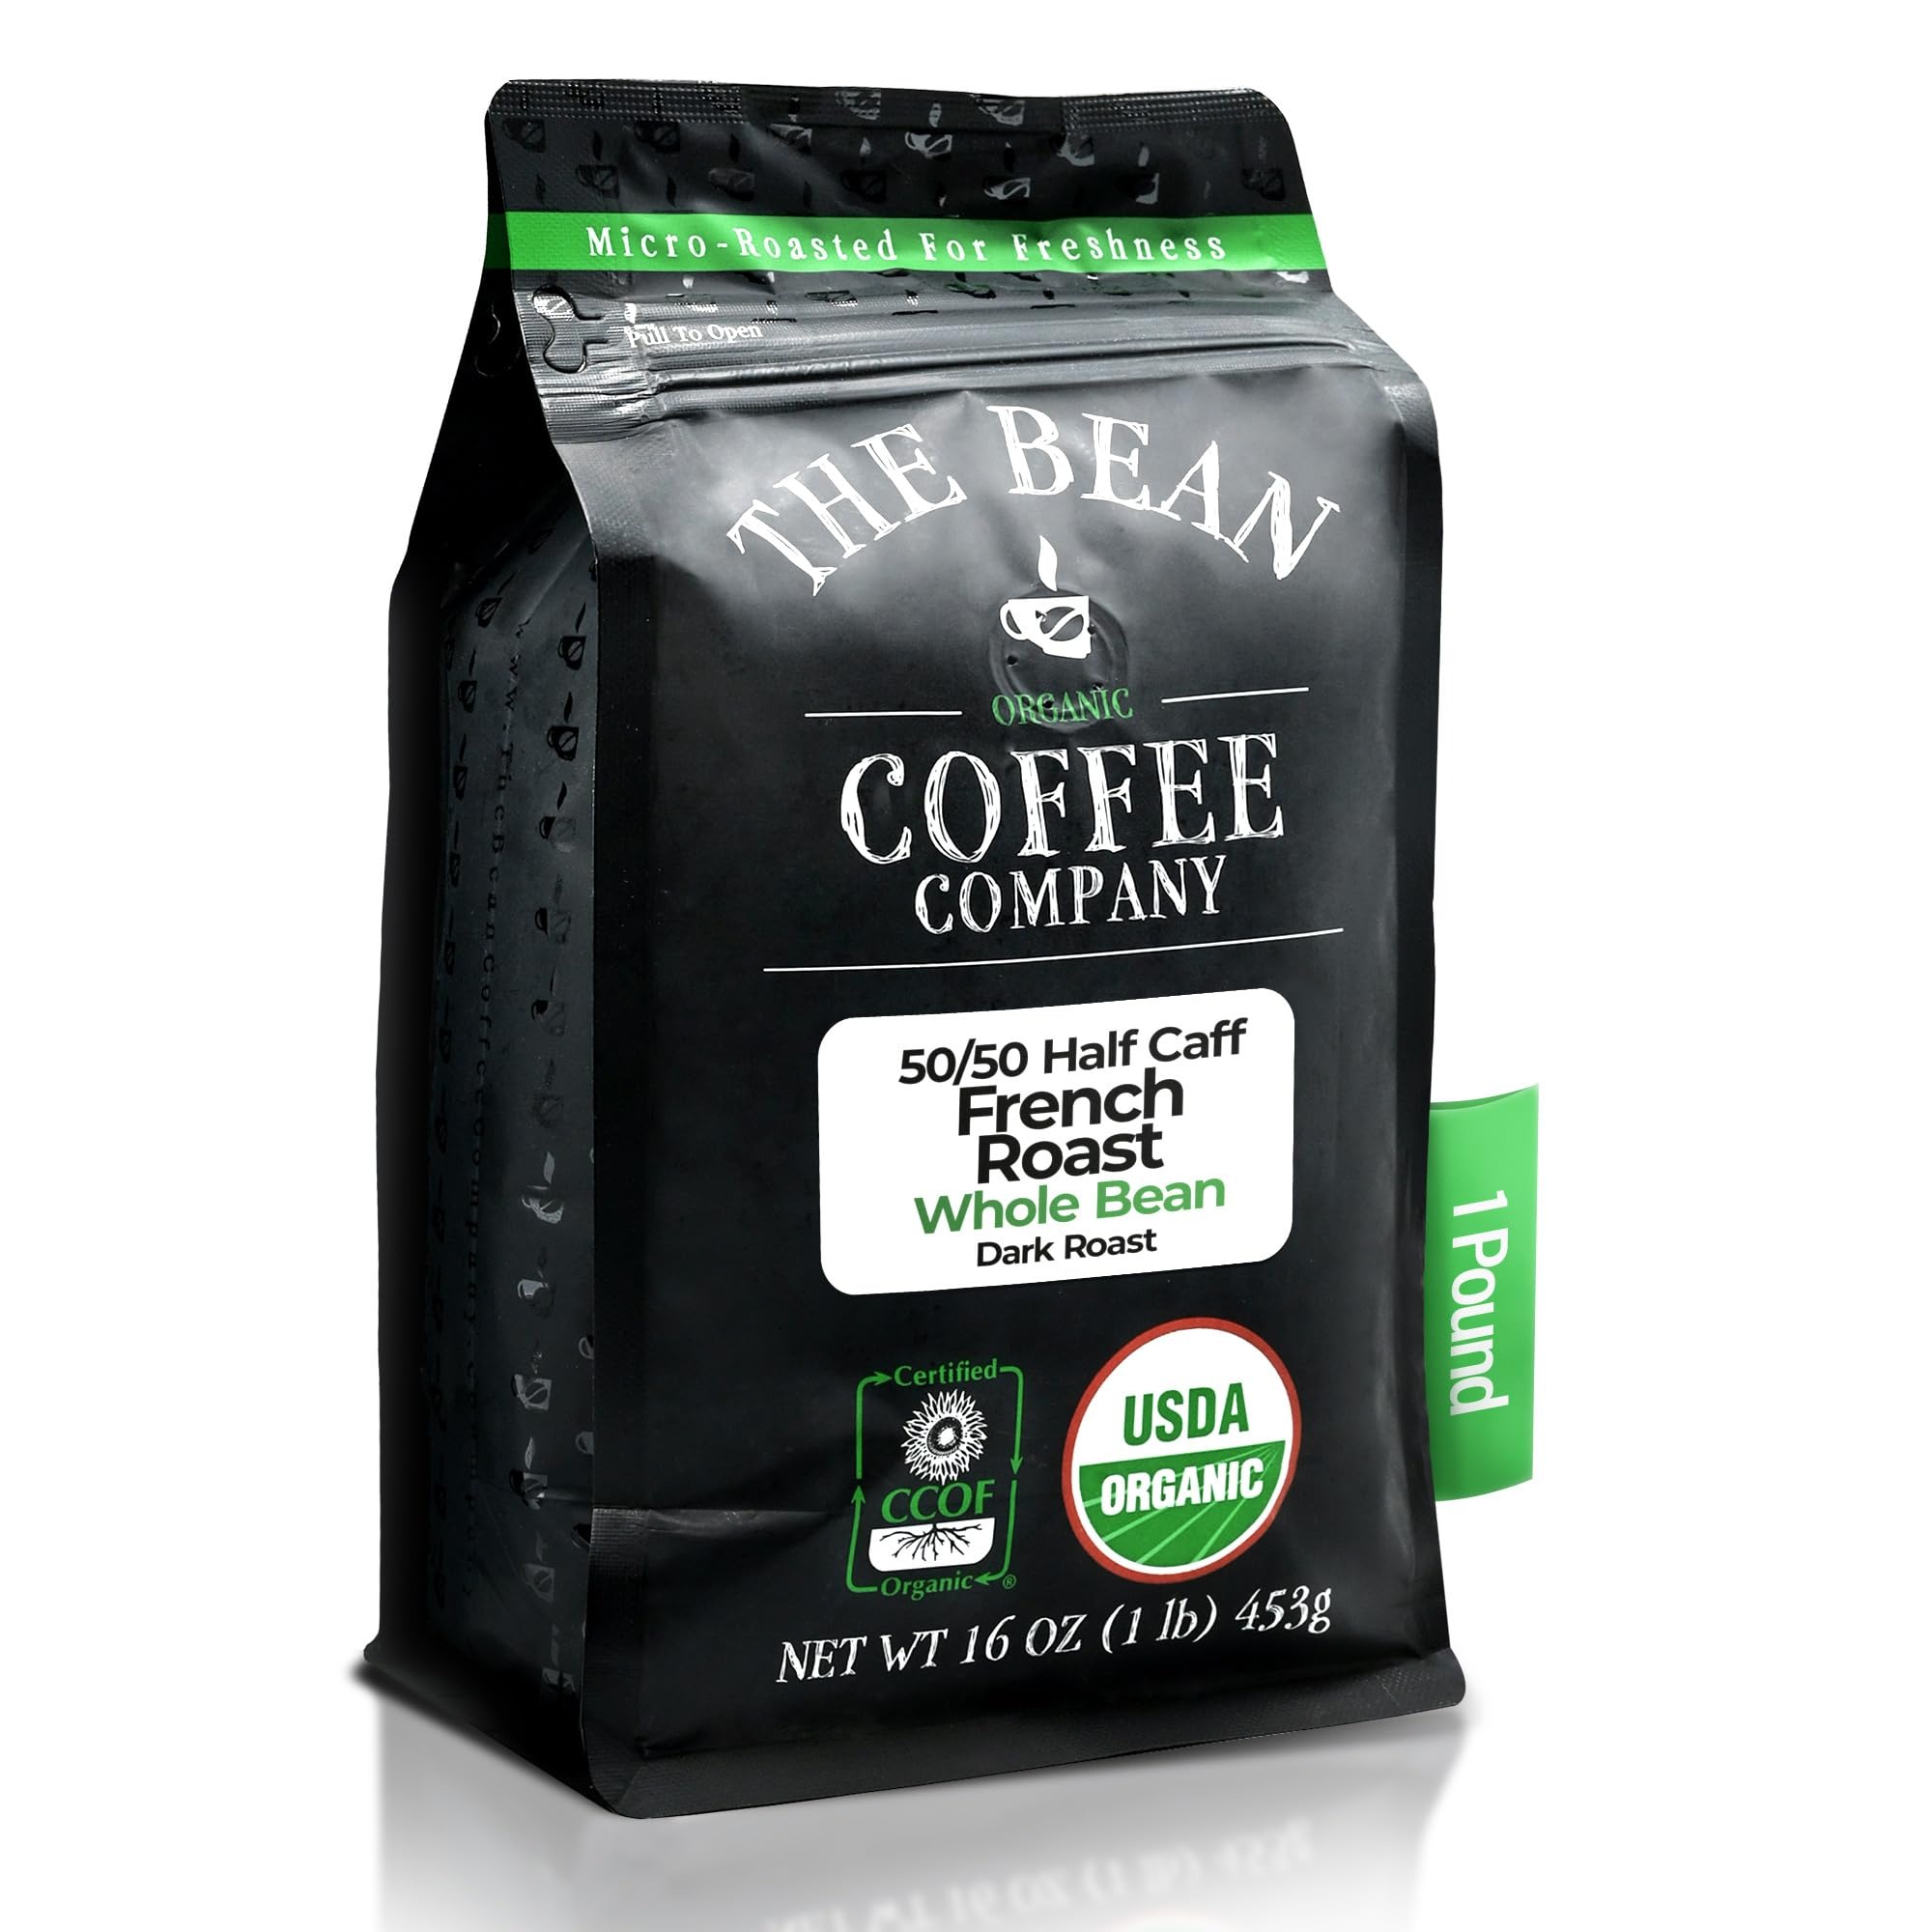
Item Name: The Bean Organic Coffee Company Water Processed DECAF IL Chicco (Traditional Italian Roast), Dark Roast, Whole Bean Coffee, 16-Ounce Bag
Bullet Point 1: CERTIFIED ORGANIC: The Bean Organic Coffee Company uses 100% organic coffee beans, certified by both the USDA and CCOF (California Certified Organic Farmers). Plus, our natural flavorings are also certified organic, guaranteeing a pure and eco-friendly coffee experience
Bullet Point 2: SMALL BATCH ROASTED IN THE USA: Our organic decaf IL Chicco (Traditional Italian Roast) Whole Bean coffee is hand roasted in small batches in the USA and packaged at the peak of its cycle to preserve its natural flavors and fresh-roasted quality
Bullet Point 3: ECO-CONSCIOUS FARMING: We uphold farming practices that enhance soil and water quality, reduce synthetic materials, protect biodiversity, and avoid genetic engineering. Your cup of coffee supports a greener planet while you enjoy low acid decaf organic coffee
Bullet Point 4: WATER PROCESSED DECAF: Savor the robust coffee flavor without caffeine's effects. Our mountain and swiss water decaffeination processed coffee is entirely chemical-free, preserving coffee's natural goodness. It's a healthier choice for those seeking a caffeine-free, full-bodied coffee experience
Bullet Point 5: FAMILY-OWNED AND USA GROWN: From our humble beginnings at a Southern California farmer's market in 2007, we've expanded our family-owned business to bring premium organic coffee straight to customers across the United States
Product Description: Like all coffees from the bean coffee company, this 100% Arabica coffee was hand roasted in small batches and packaged at the peak of its cycle to preserve its natural flavors and fresh-roasted quality. The Bean Coffee Company has a combined more than 25 years of Roasting experience with an innovative commitment to great taste, quality and health. It's all about the bean.
Value: 16.0
Unit: Ounce

Price: 22.78